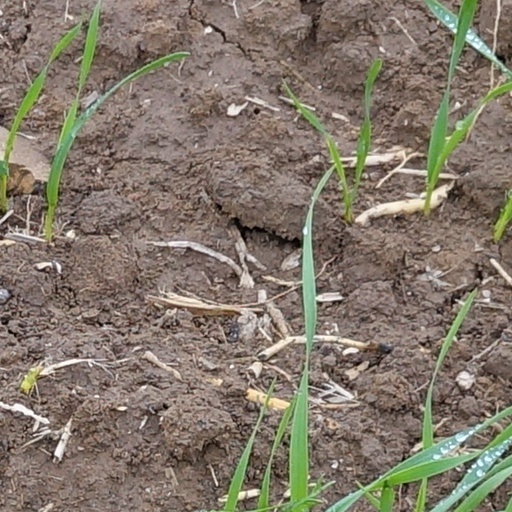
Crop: wheat